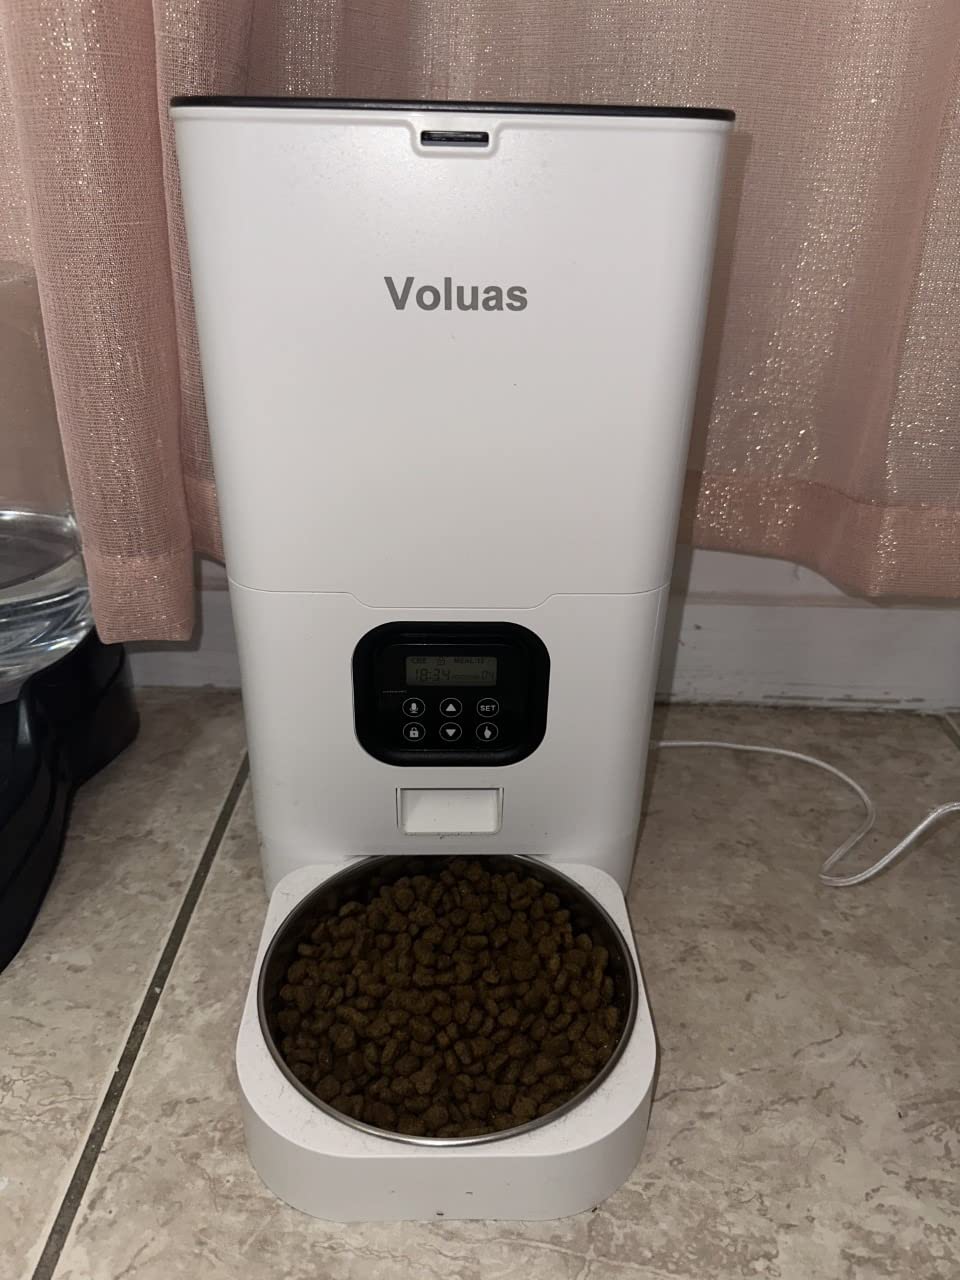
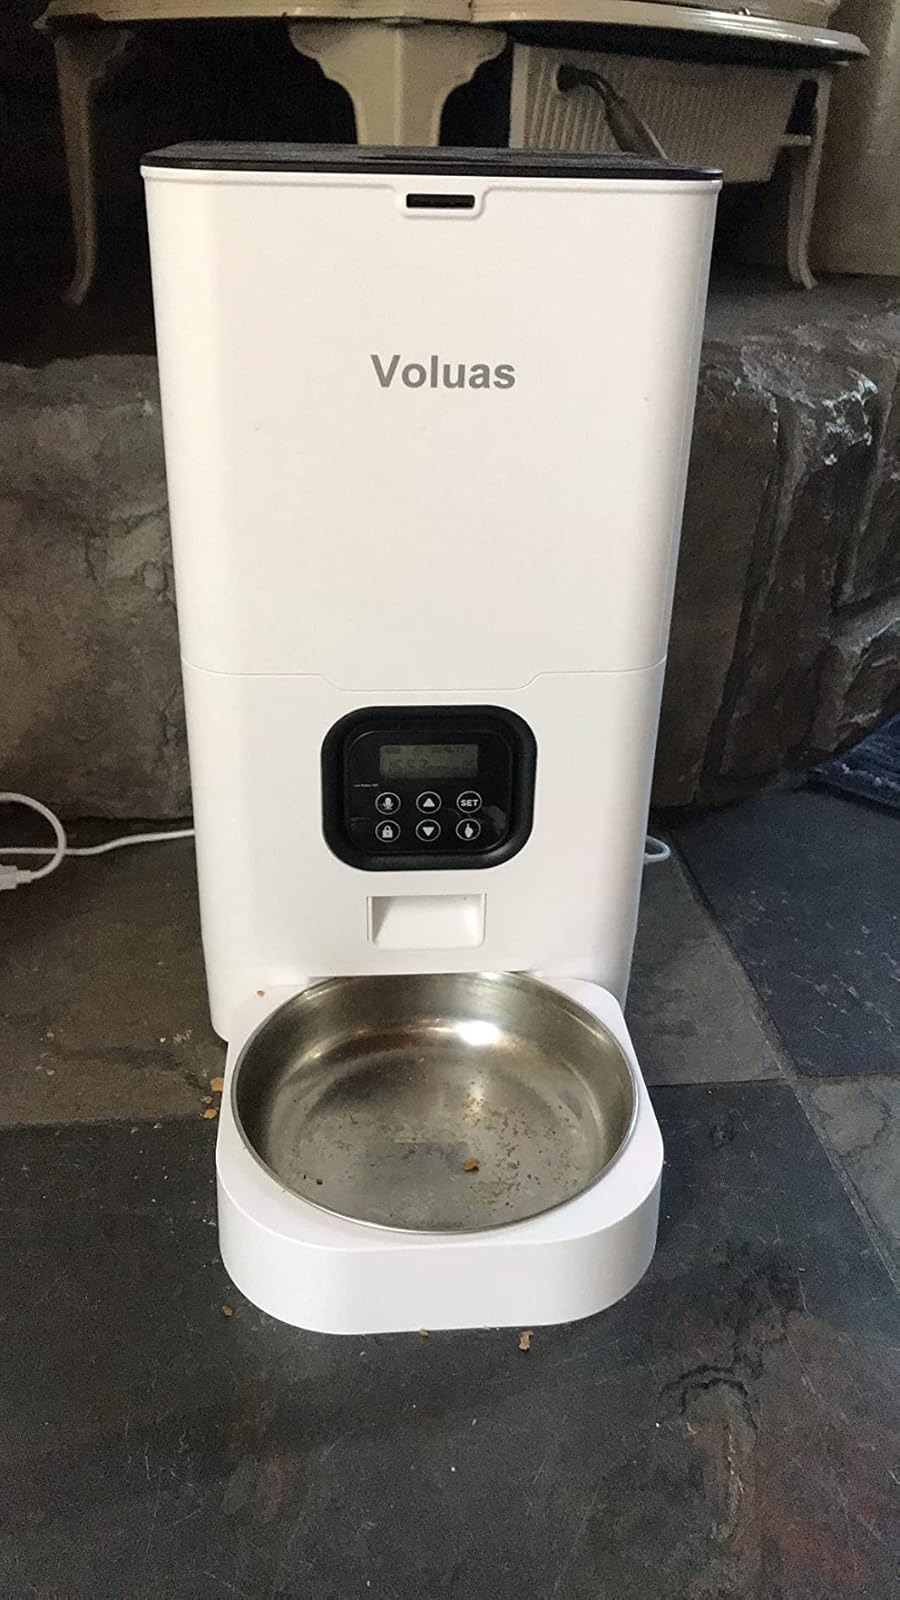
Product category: items_feeder
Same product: yes